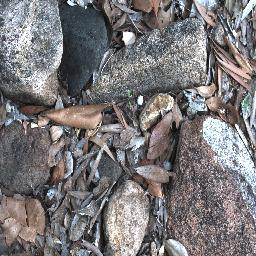
Label: negative